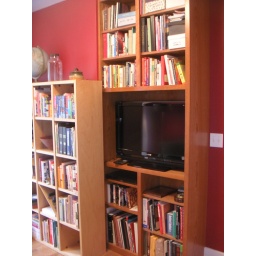
New shelves and TV in the library